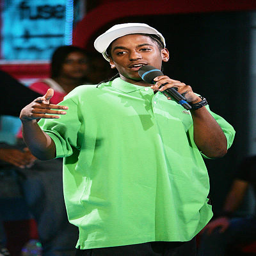
rhythm and blues artist appears on stage .